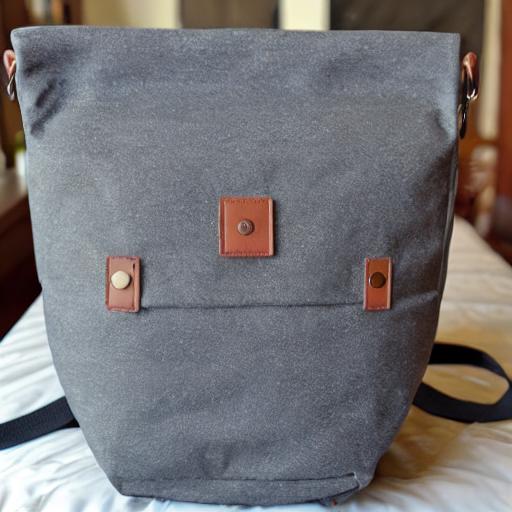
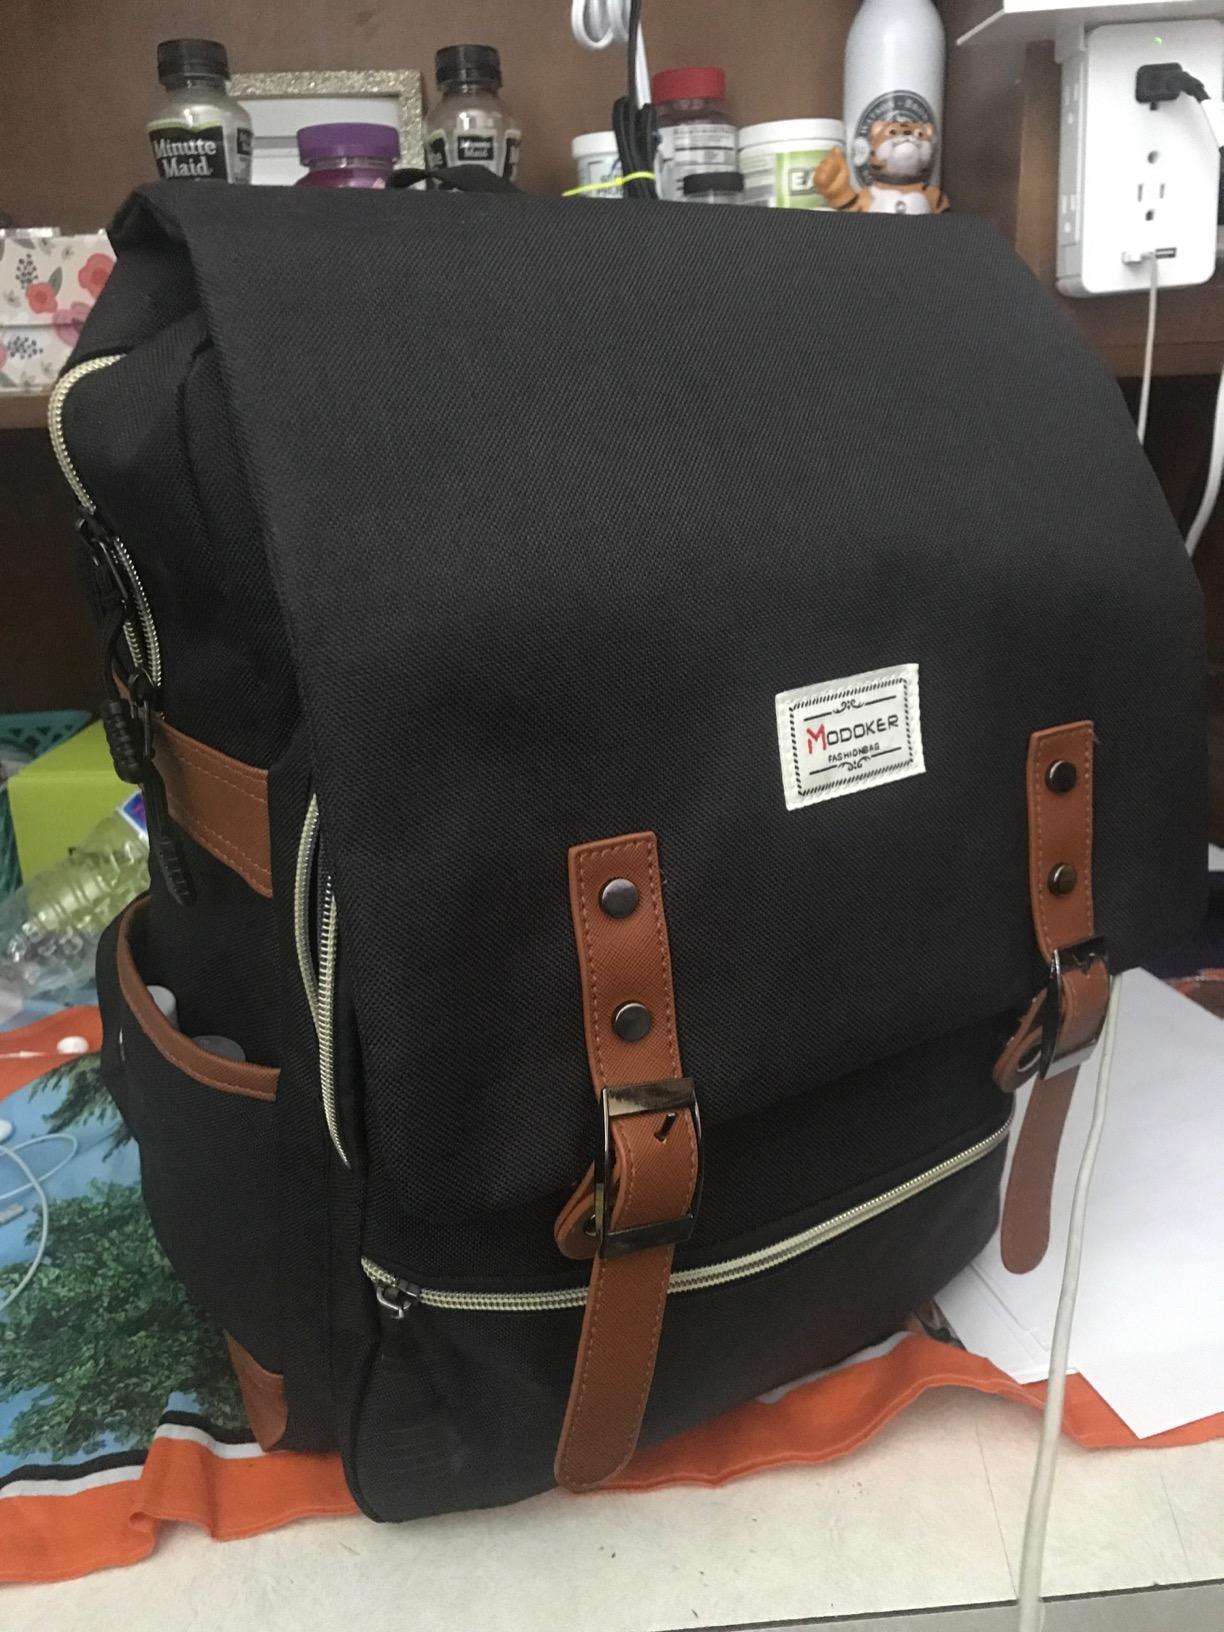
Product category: bag
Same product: no